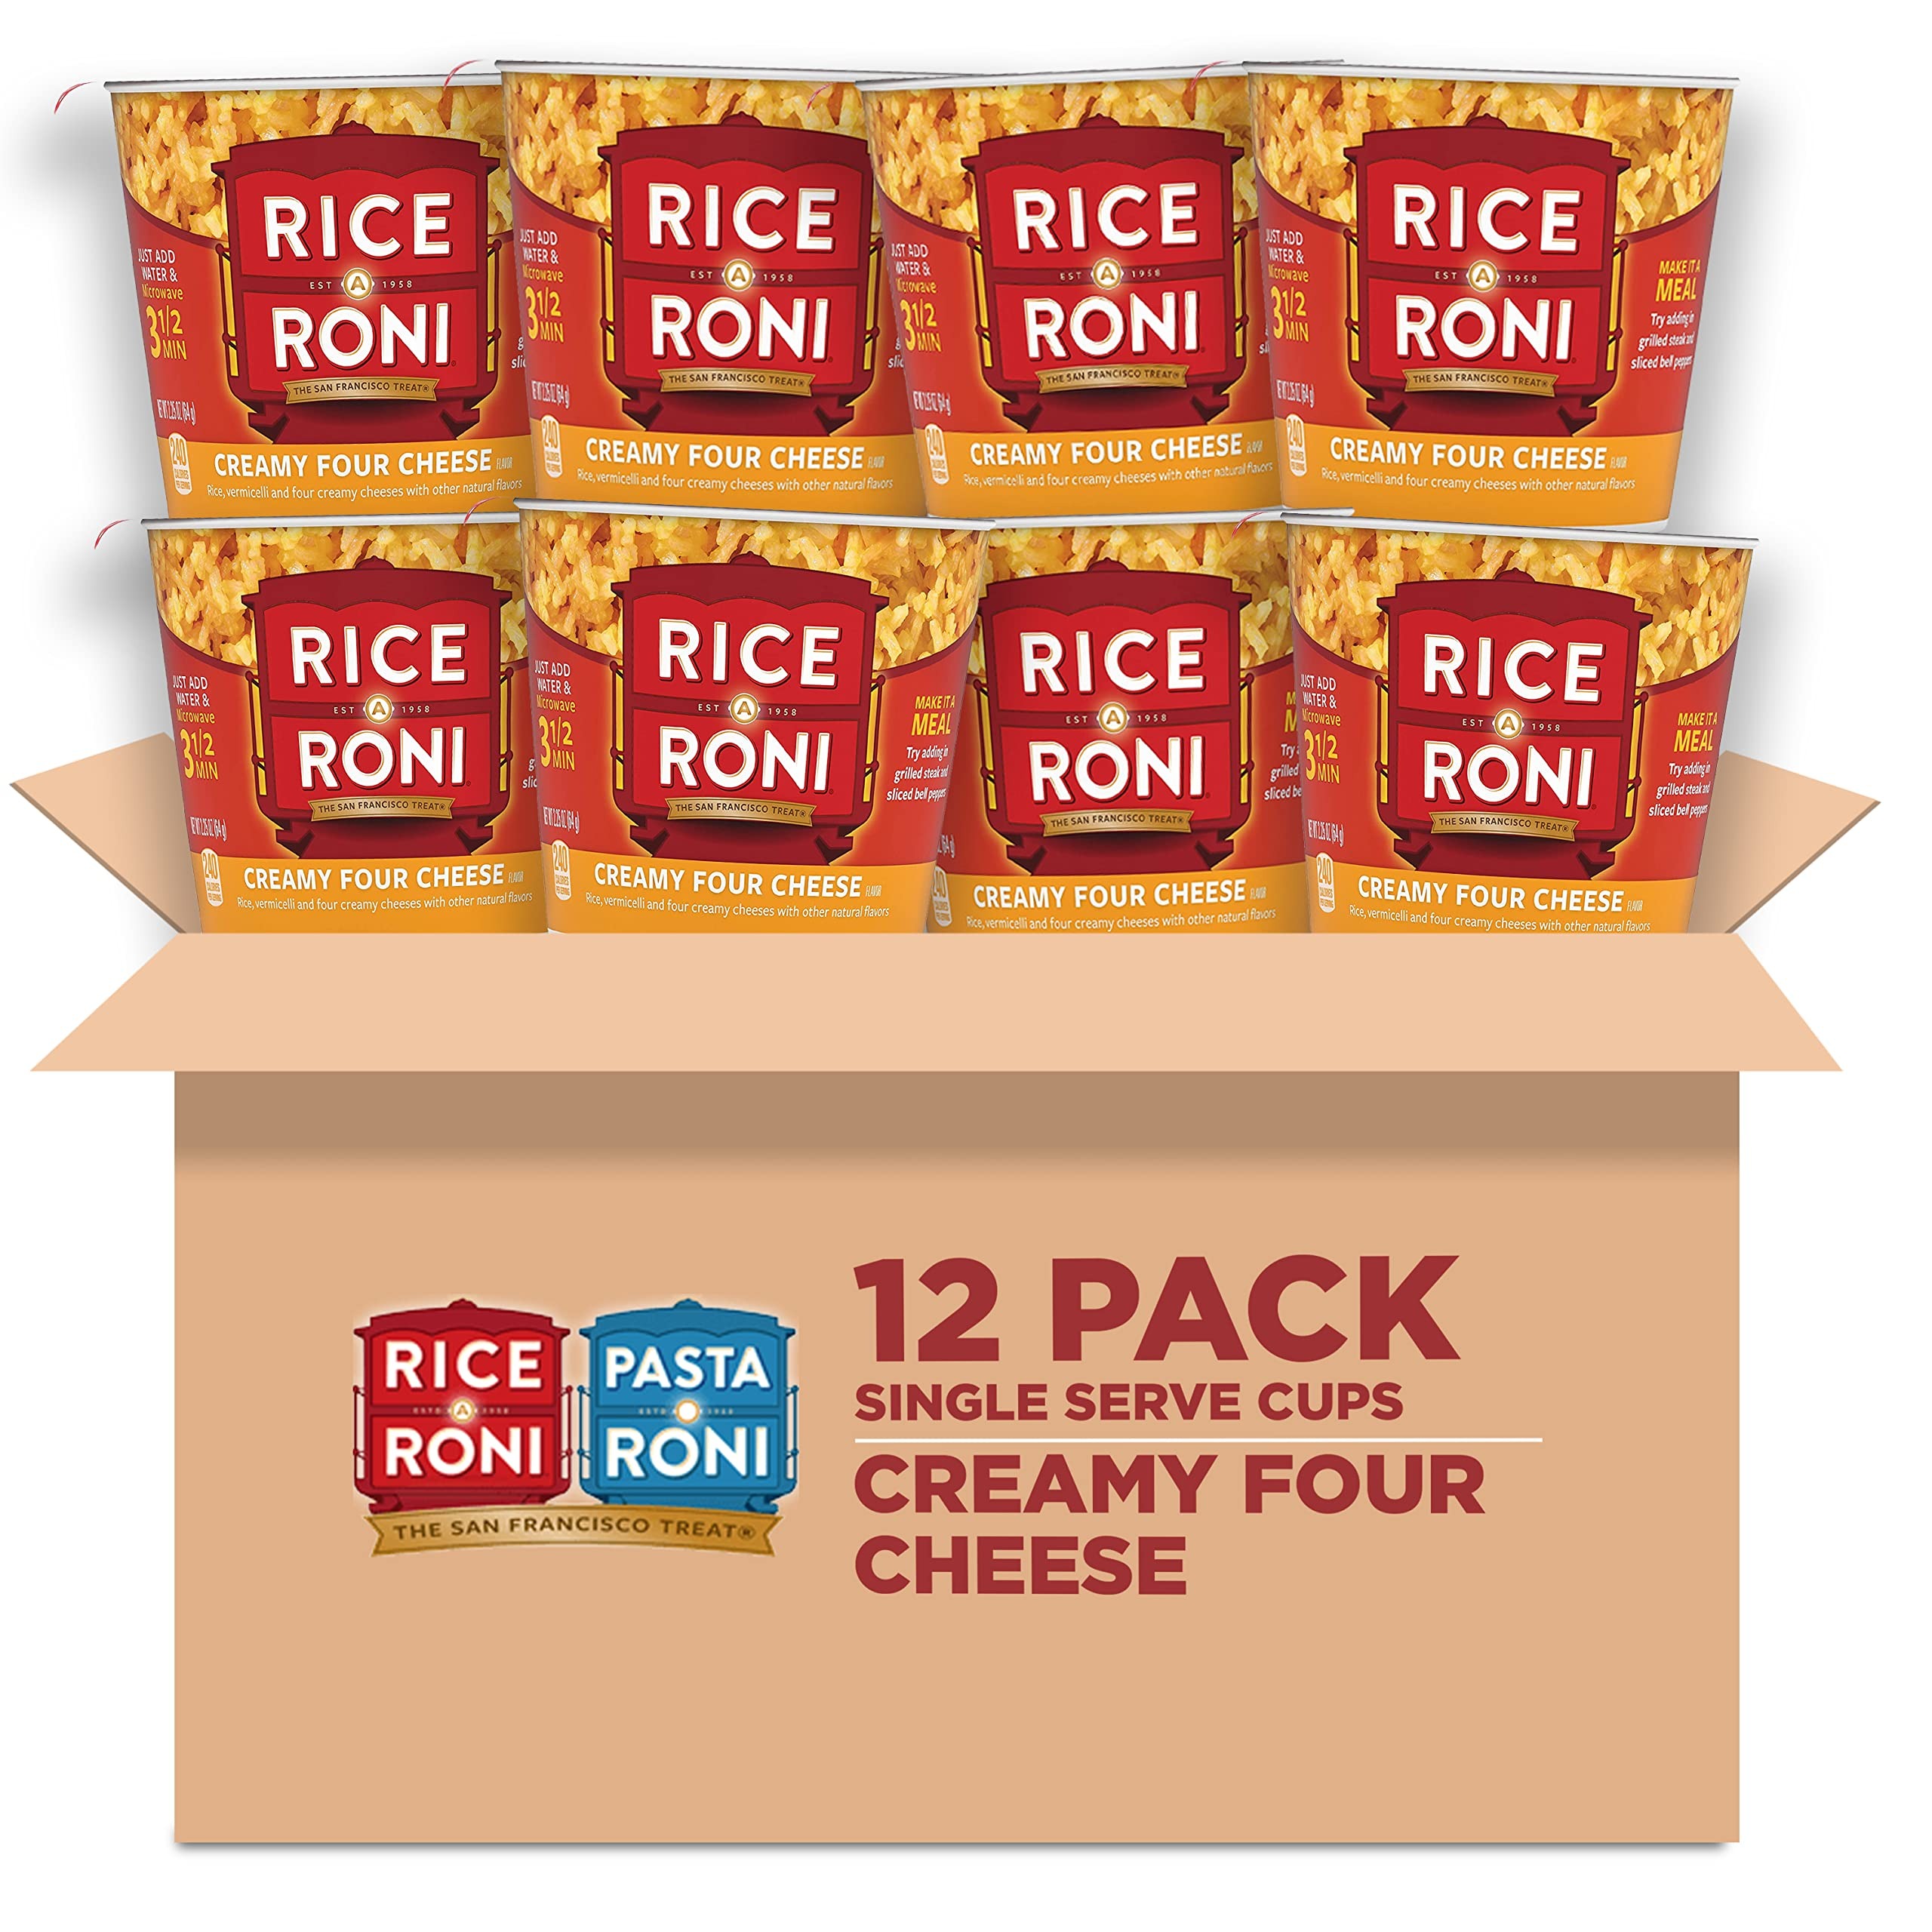
Item Name: Rice-A-Roni Cups, Individual Cup 2.25 Ounce(12 Pack)
Bullet Point 1: Our Rice-A-Roni Creamy Four Cheese flavor blends tender rice with a mix of four creamy cheeses
Bullet Point 2: Served in individual cups you can enjoy at home, at work, or on the go
Bullet Point 3: Cooks in 3 1/2 minutes in the microwave
Bullet Point 4: Just add water
Bullet Point 5: Includes 12 single-serve cups
Value: 27.0
Unit: Ounce

Price: 1.485